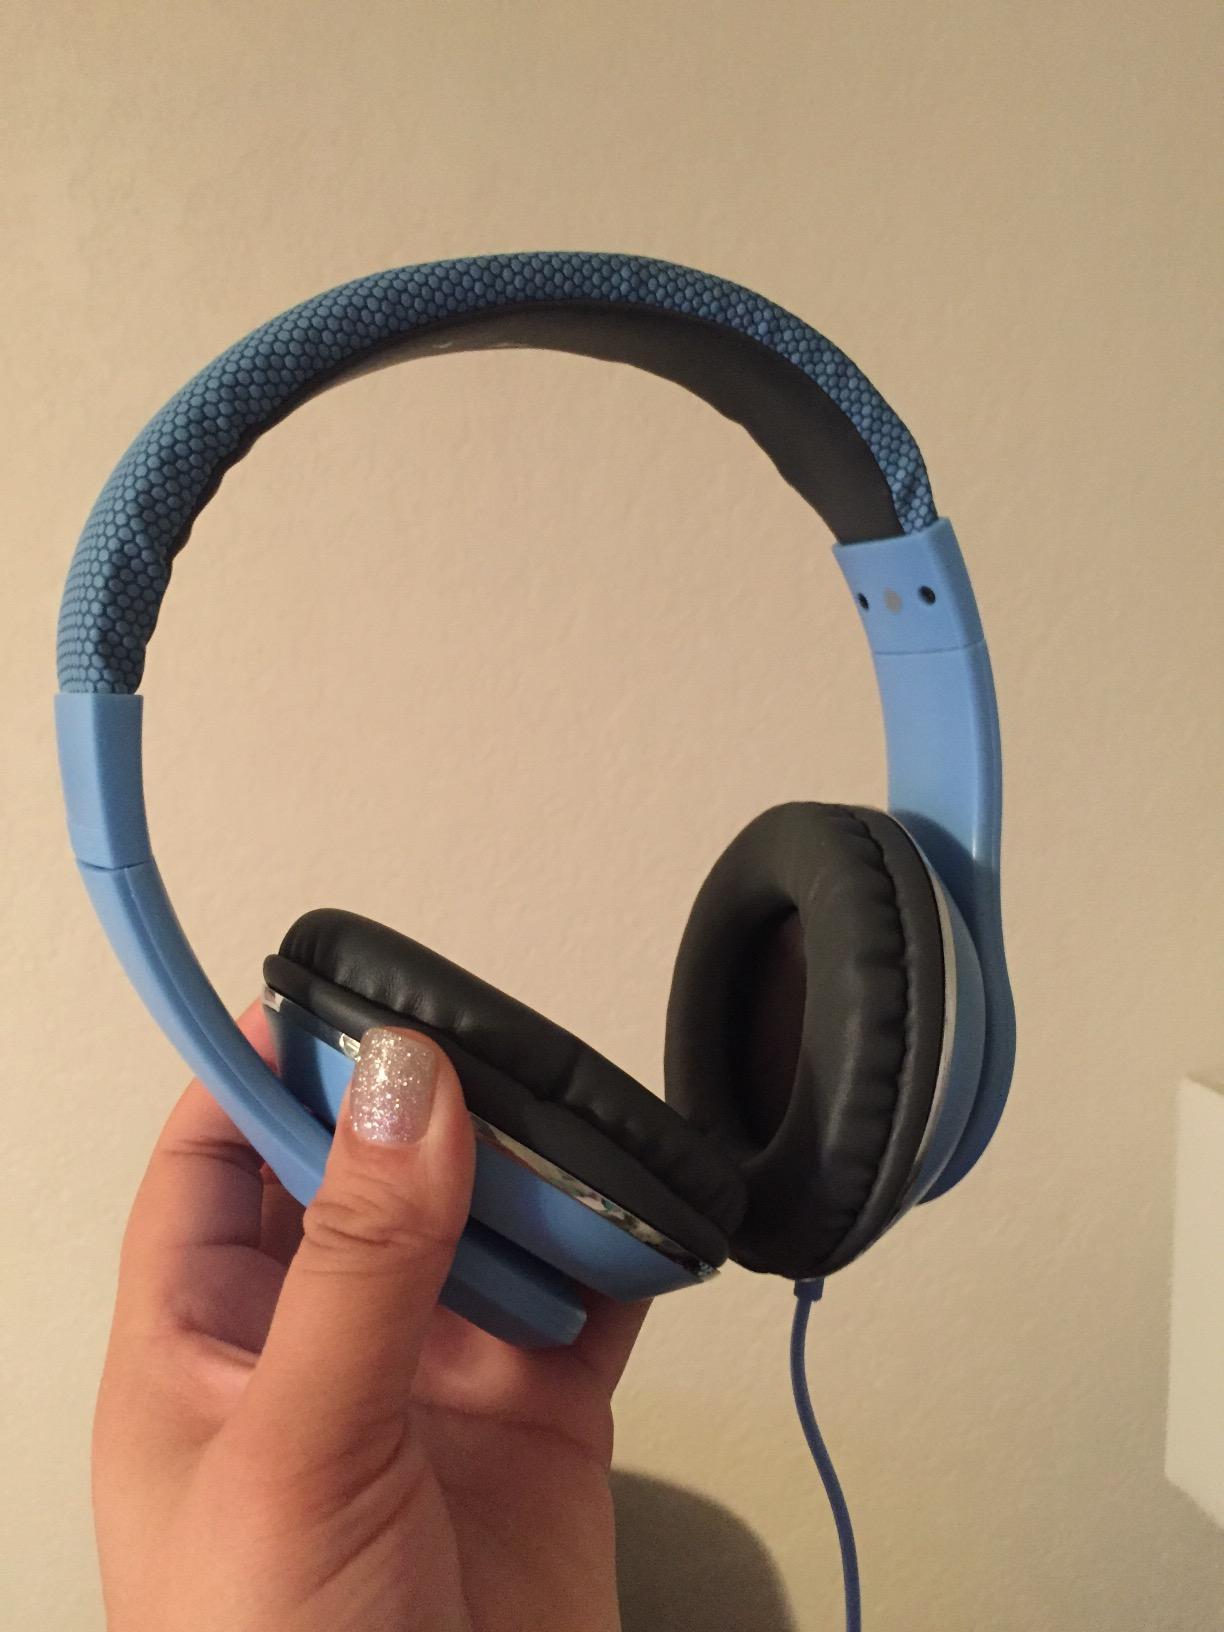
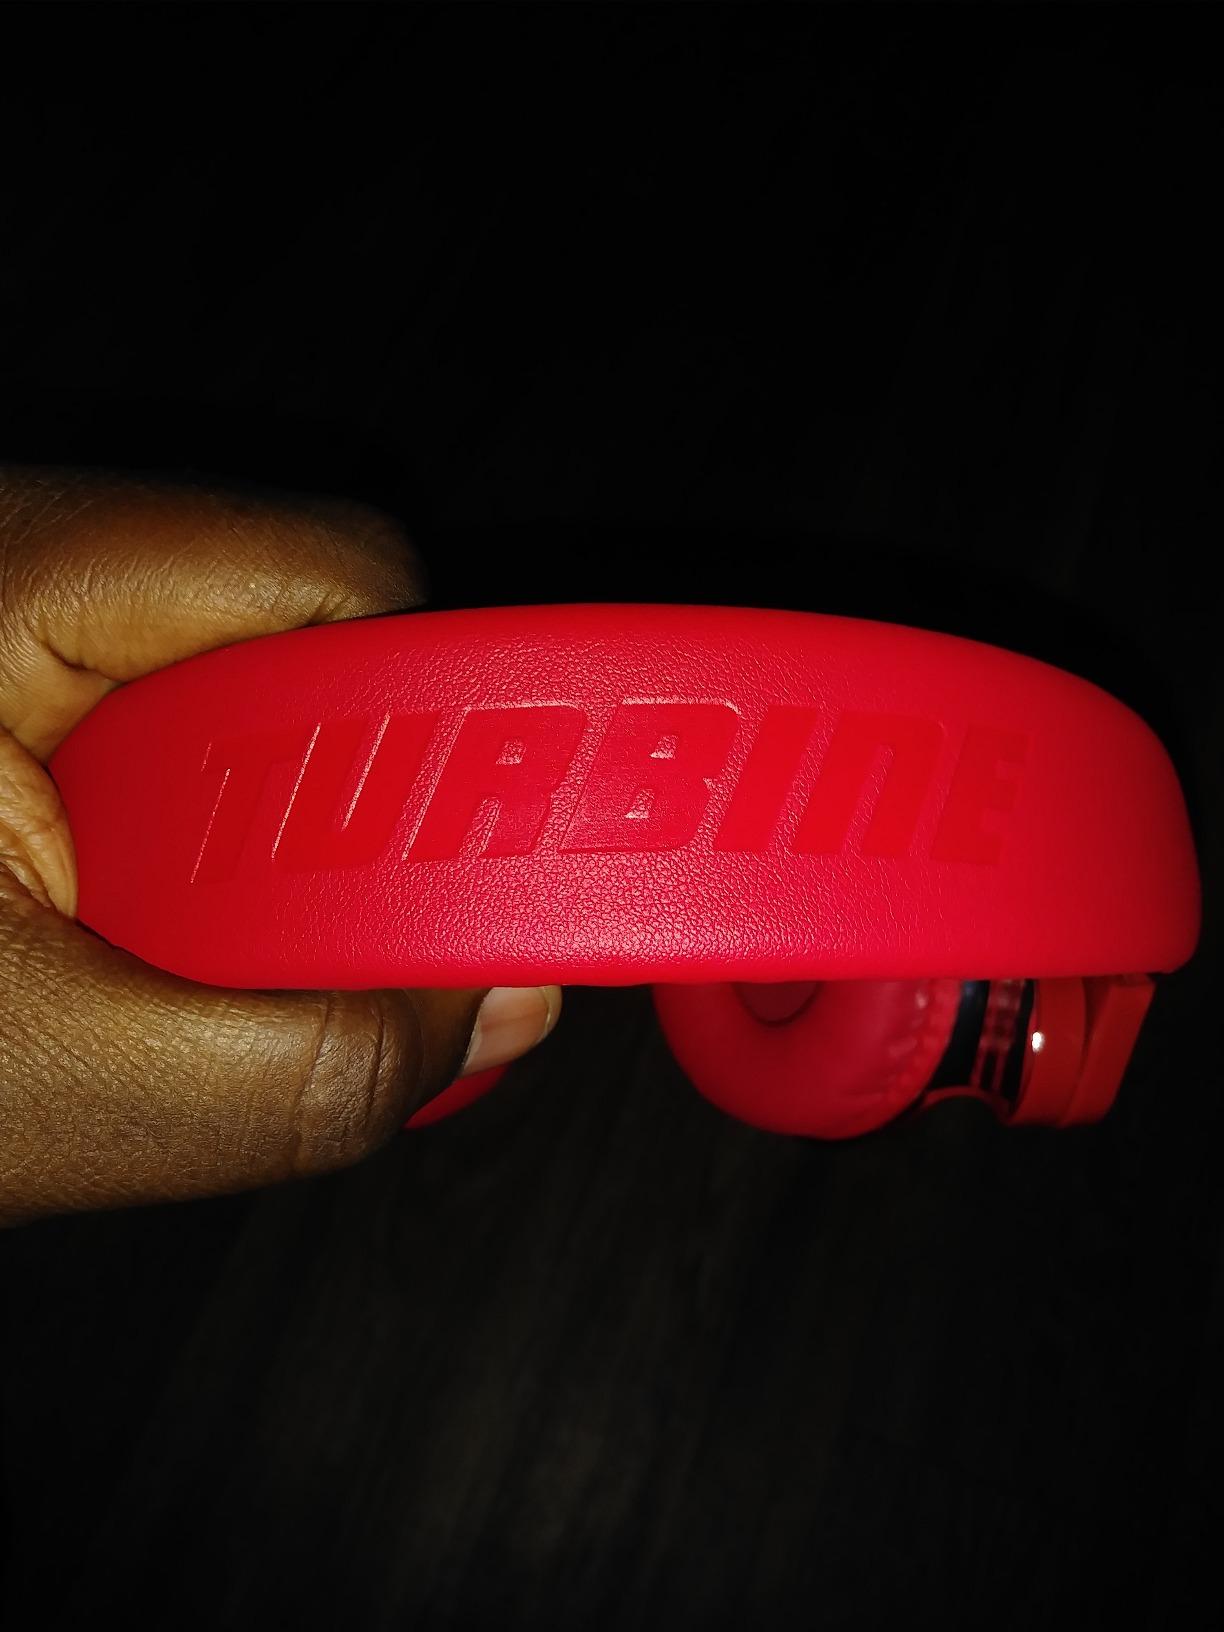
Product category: headphones
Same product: no